George M. Palmer

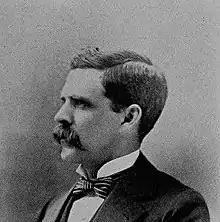
Palmer c. 1895

George M. Palmer (born September 20, 1857) was an American lawyer and politician from New York.